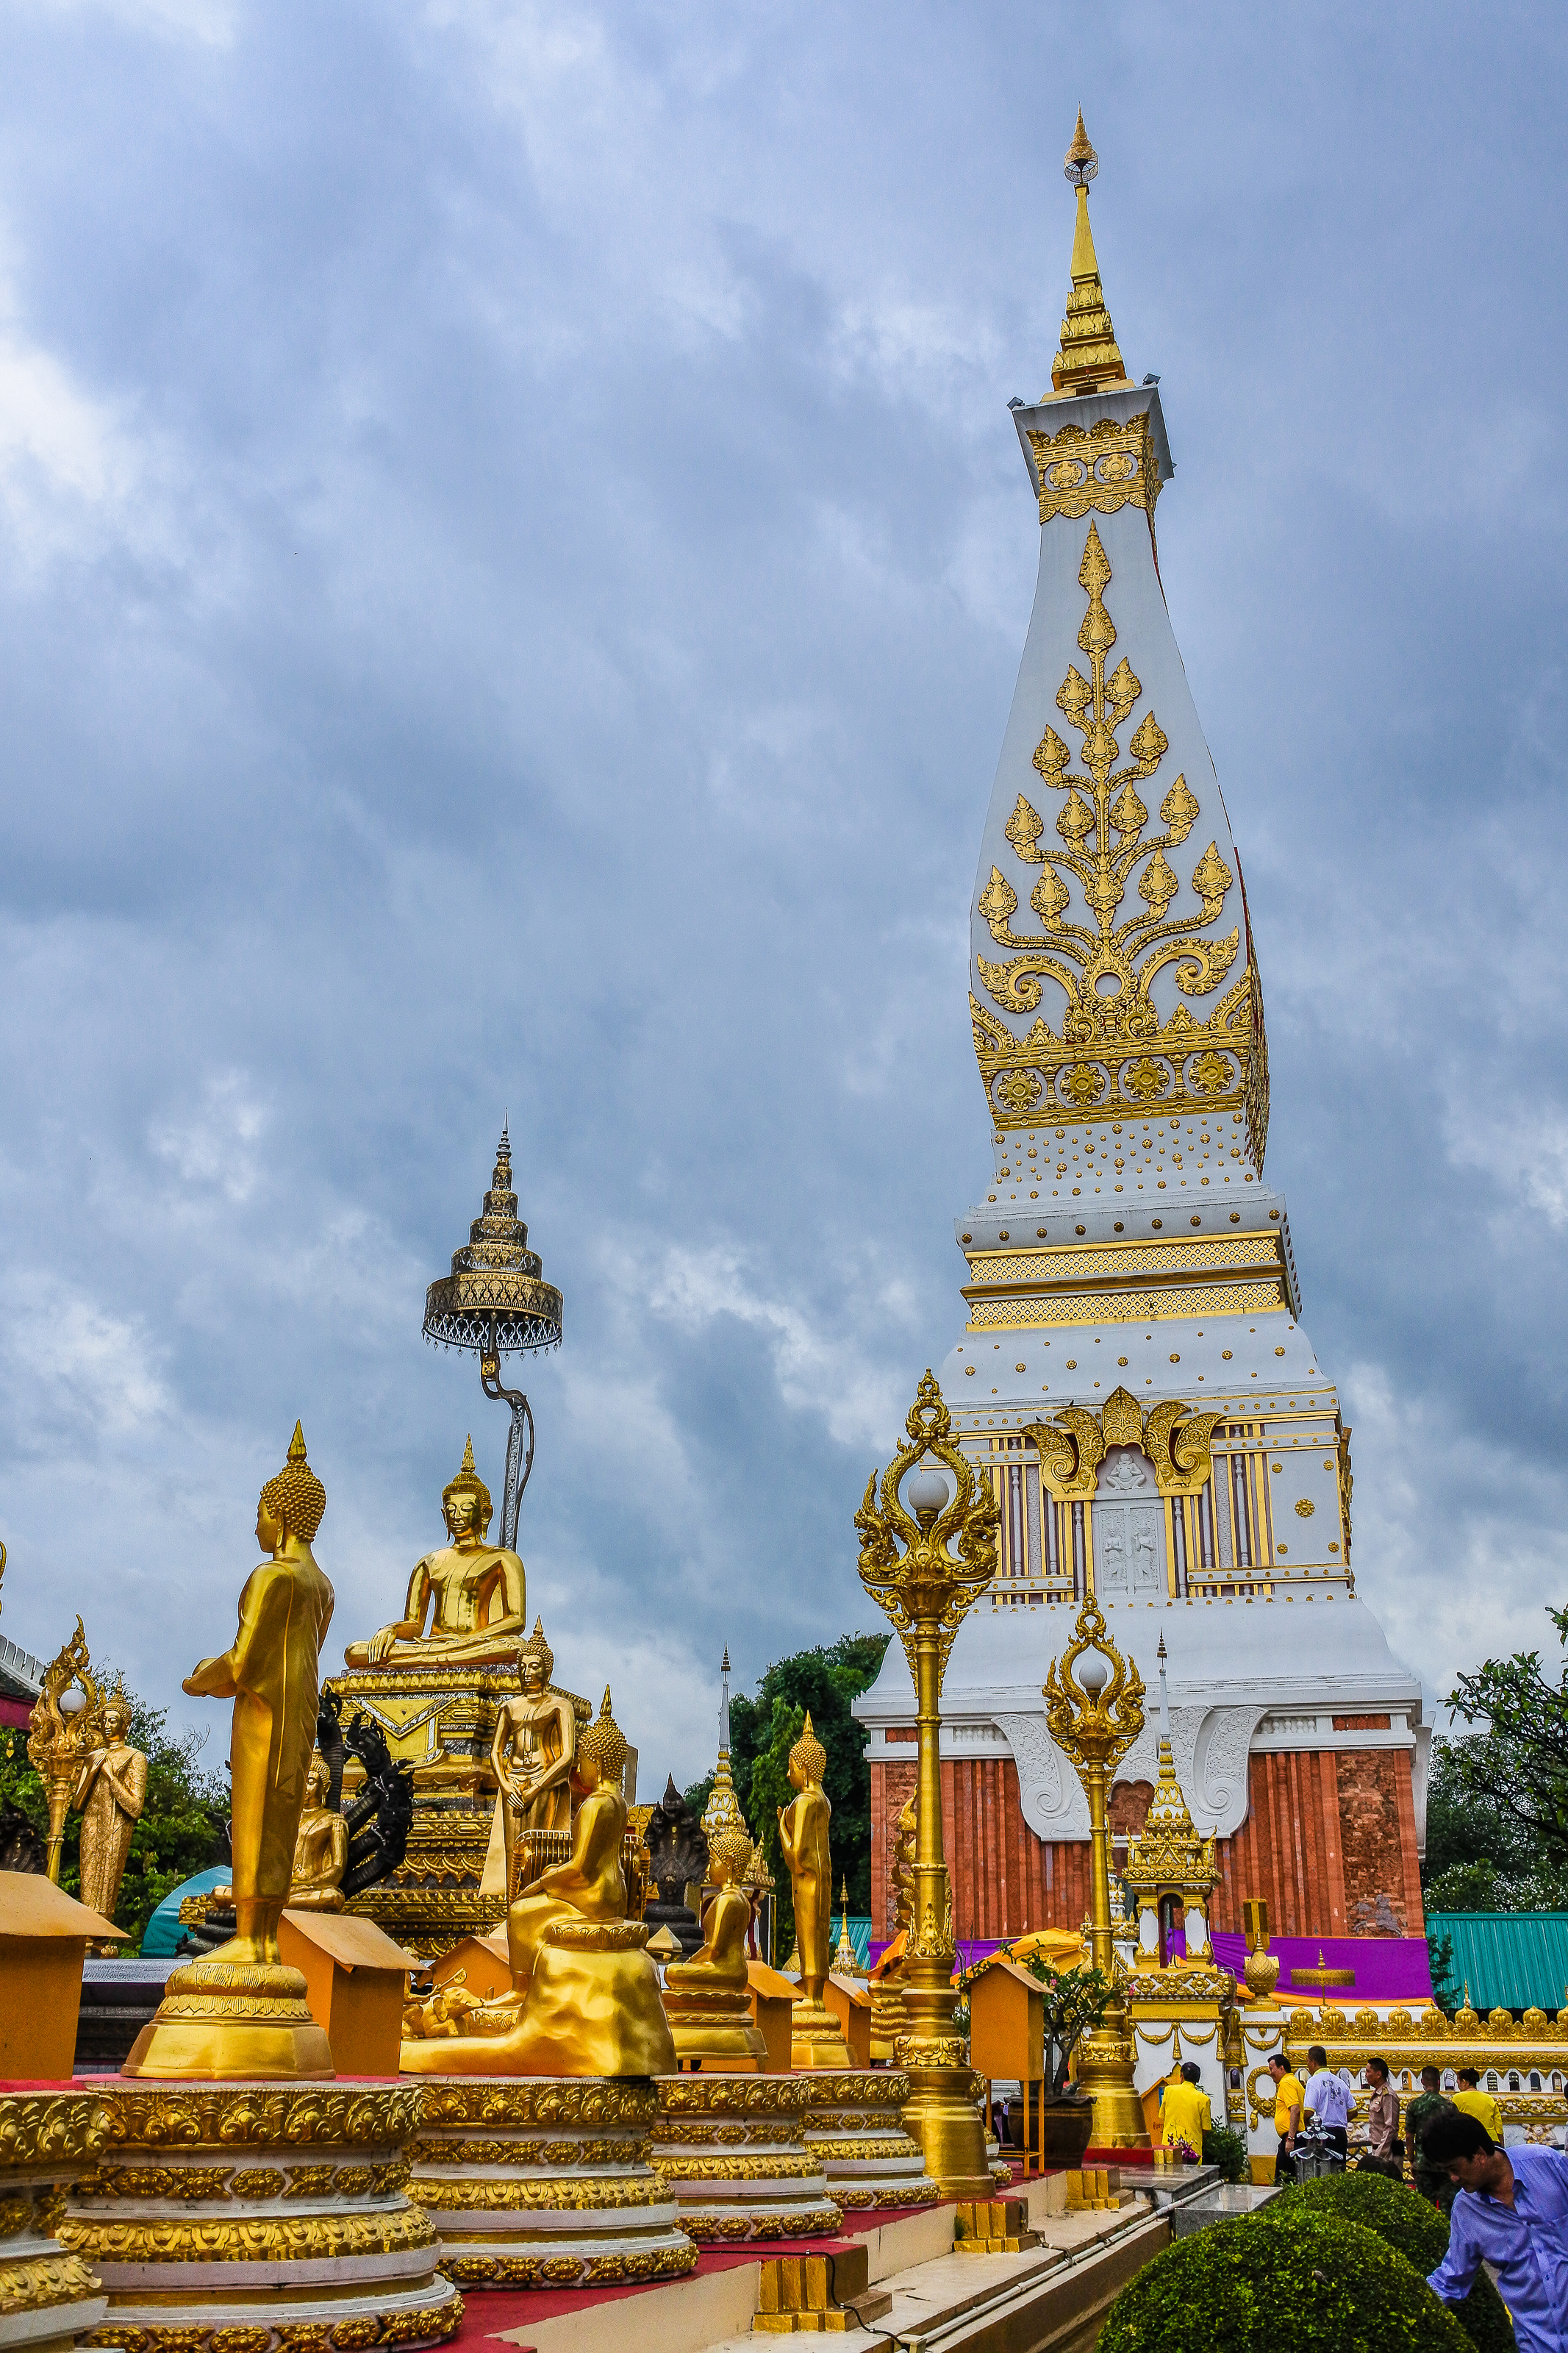
architecture, art, asia, beautiful, believe, blue, buddha, buddhism, chedi, culture, faith, gold, golden, heritage, historic, life, magnificent, northeastern, pagoda, religion, sacred, stupa, temple, travel, landmark, place of worship, sky, spire, wat, building, tower, shrine, tourism, tourist attraction, historic site, cloud, leisure, national historic landmark, fictional character